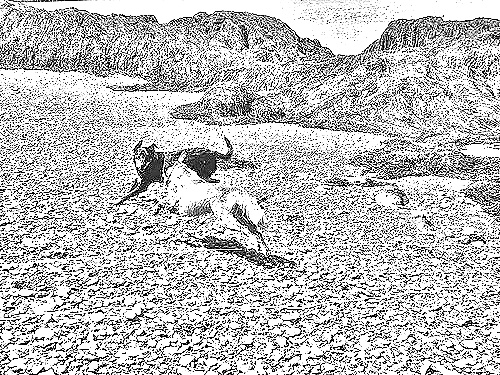
Portrait style: Sketch Portrait